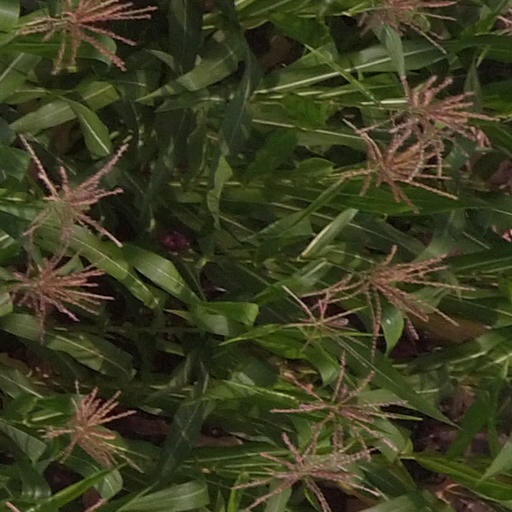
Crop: maize; corn